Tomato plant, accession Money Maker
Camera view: vertical (180 deg); turntable rotation: 270 degrees
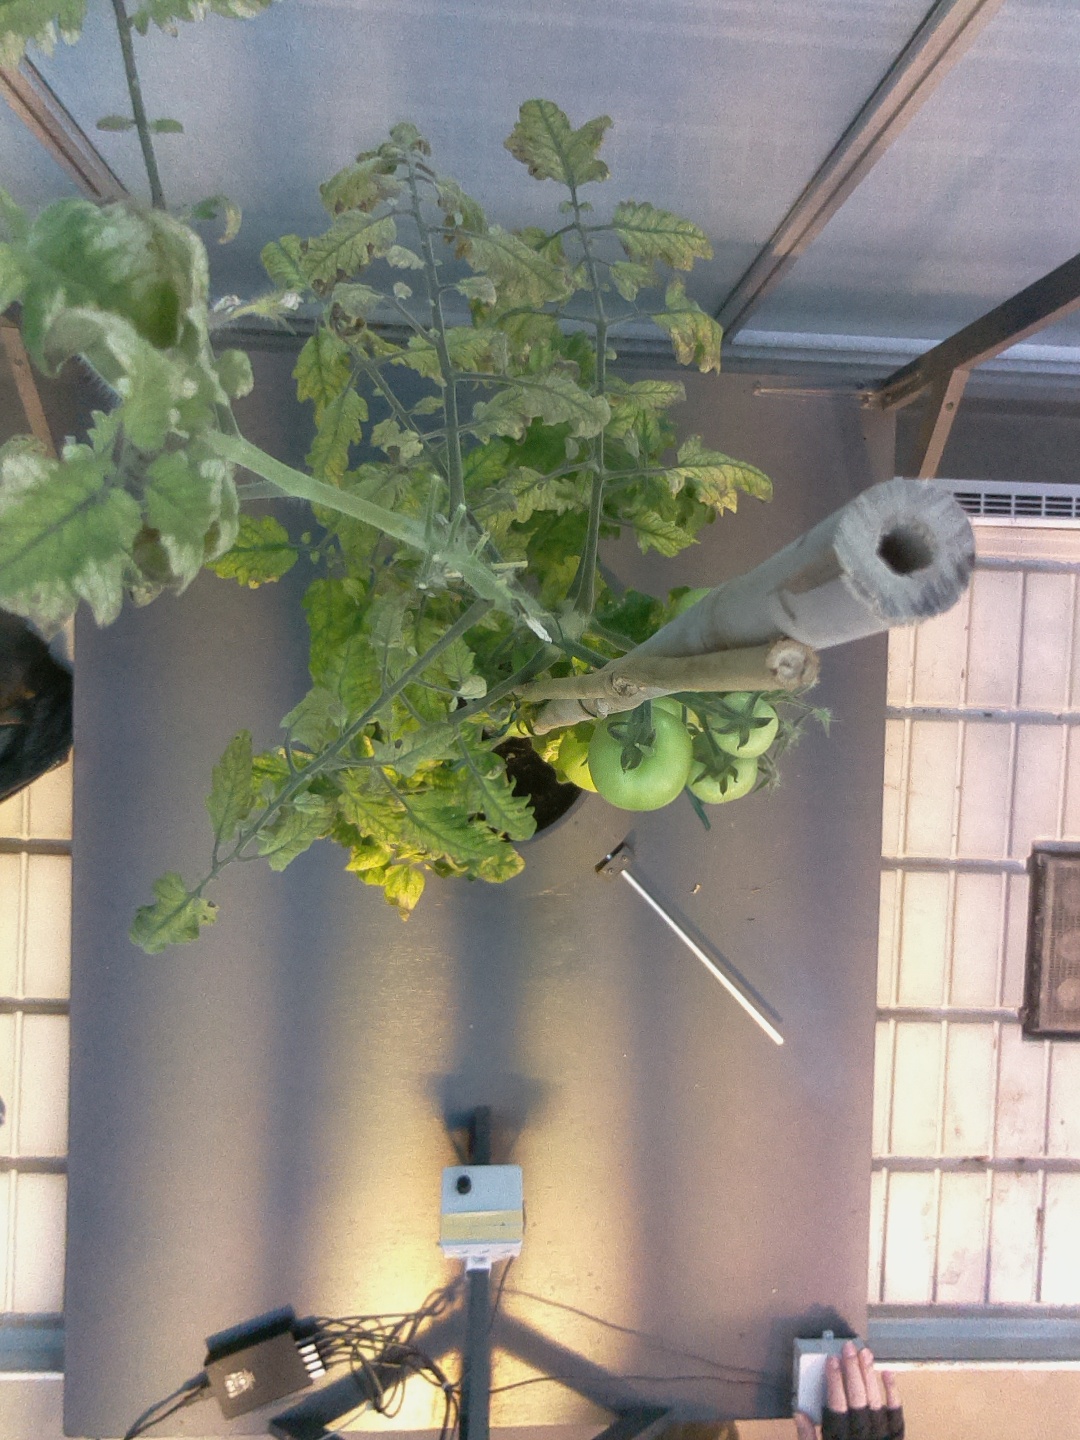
BBCH growth stage 77: 70%-80% of final fruit size